Suillus quiescens

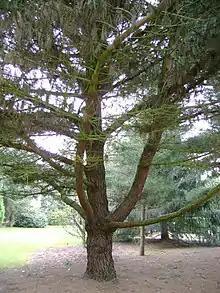
"S. quiescens" forms mycorrhizal associations with bishop pine.

Fruit bodies grow together in small groups on the ground in association with bishop pine ("Pinus muricata"). It is the most common "Suillus" species on Santa Cruz Island, its type locality and it has also been collected at Santa Rosa Island, and Point Reyes National Seashore in California. Santa Cruz and Santa Rosa, two of the four islands that make up the northern Channel Islands, have a Mediterranean climate with cool and wet winters, and warm and dry summers. Most species of "Suillus" do not have spores that survive in the soil for extended periods of time, but the spores of "S. quiescens" can tolerate the dry conditions and heat typical of California. Another study showed that viable "S. quiescens" spores were present in steam-pasteurized soil planted in Oregon fields. The authors suggest that "S. quiescens" is an early successional species that fruits in young forests, and whose spores remain dormant in the soil for extended periods of time until the roots of a suitable pine host are encountered.